Stéphane Sessègnon

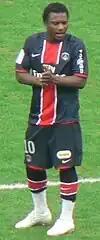
Sessègnon playing a match for PSG against Nice.

Due to his success at Le Mans, Sessègnon was scouted by larger clubs such as Premier League sides Arsenal and Newcastle United. However, he remained in France by signing a four-year deal with Paris Saint Germain. The fee was said to be in the range of €8–10 million.